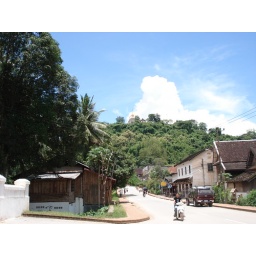
A street and a hill top temple in little Luang Prabang